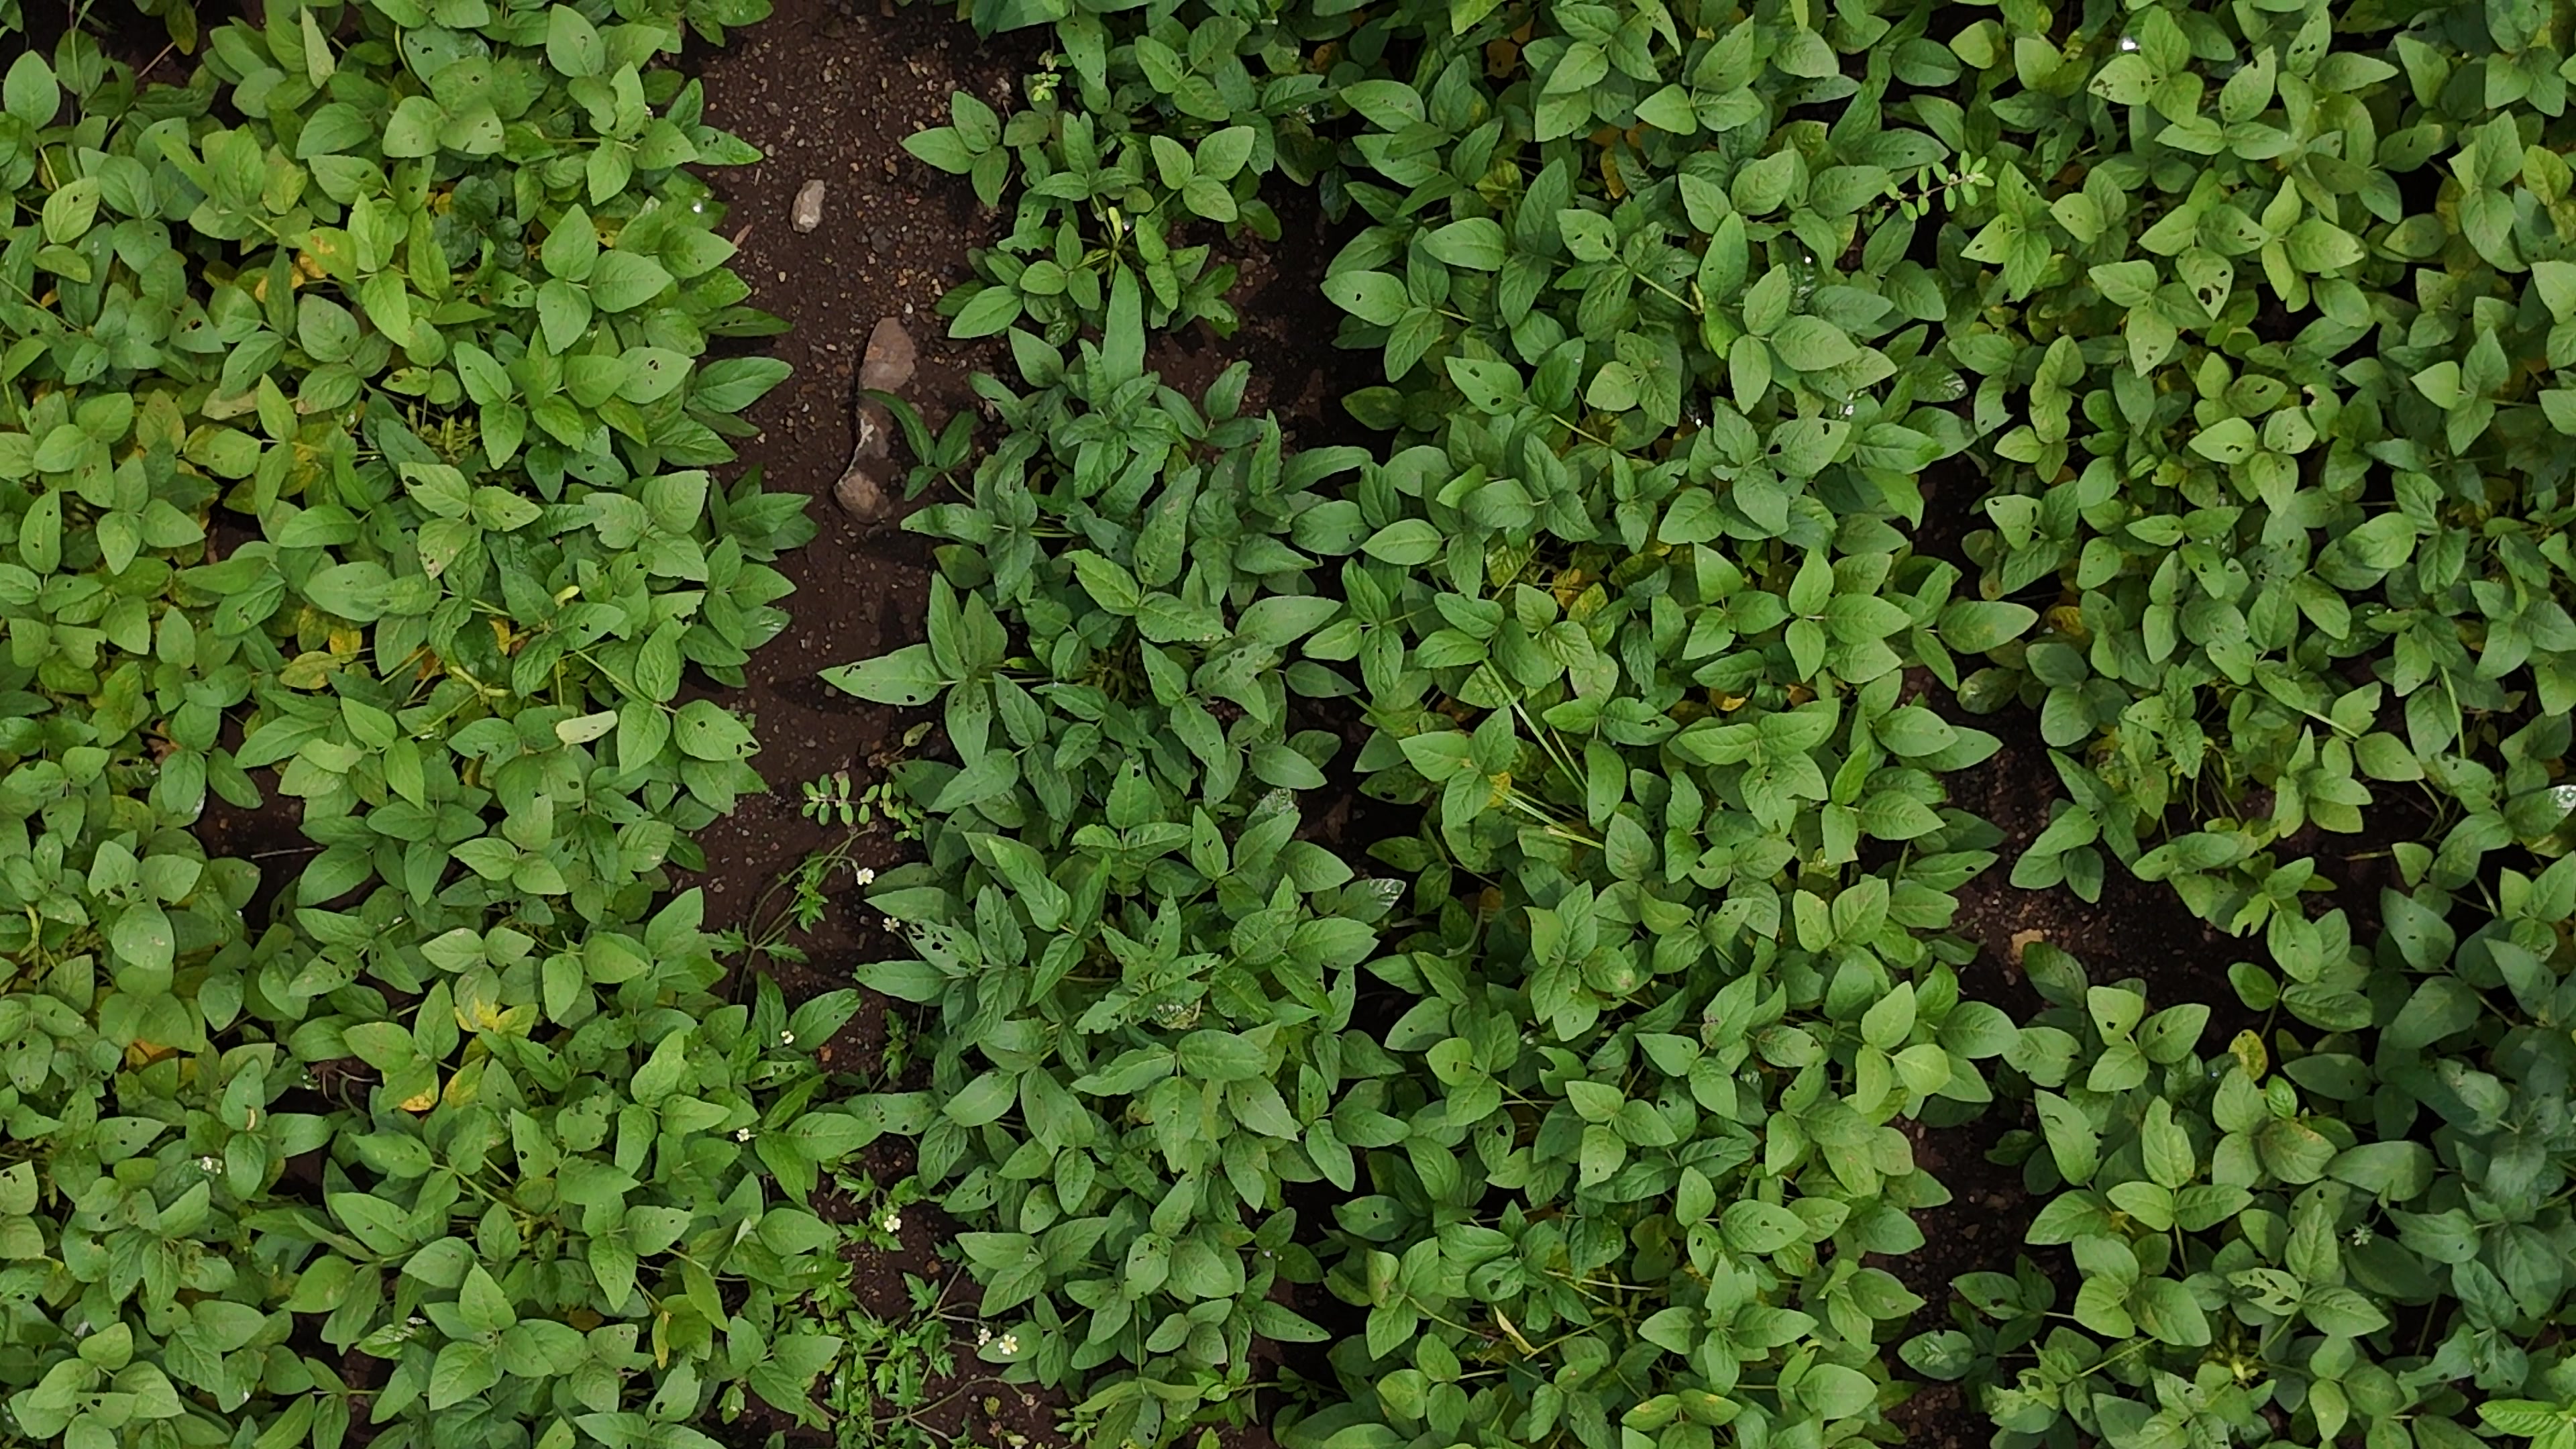
Label: Mosaic